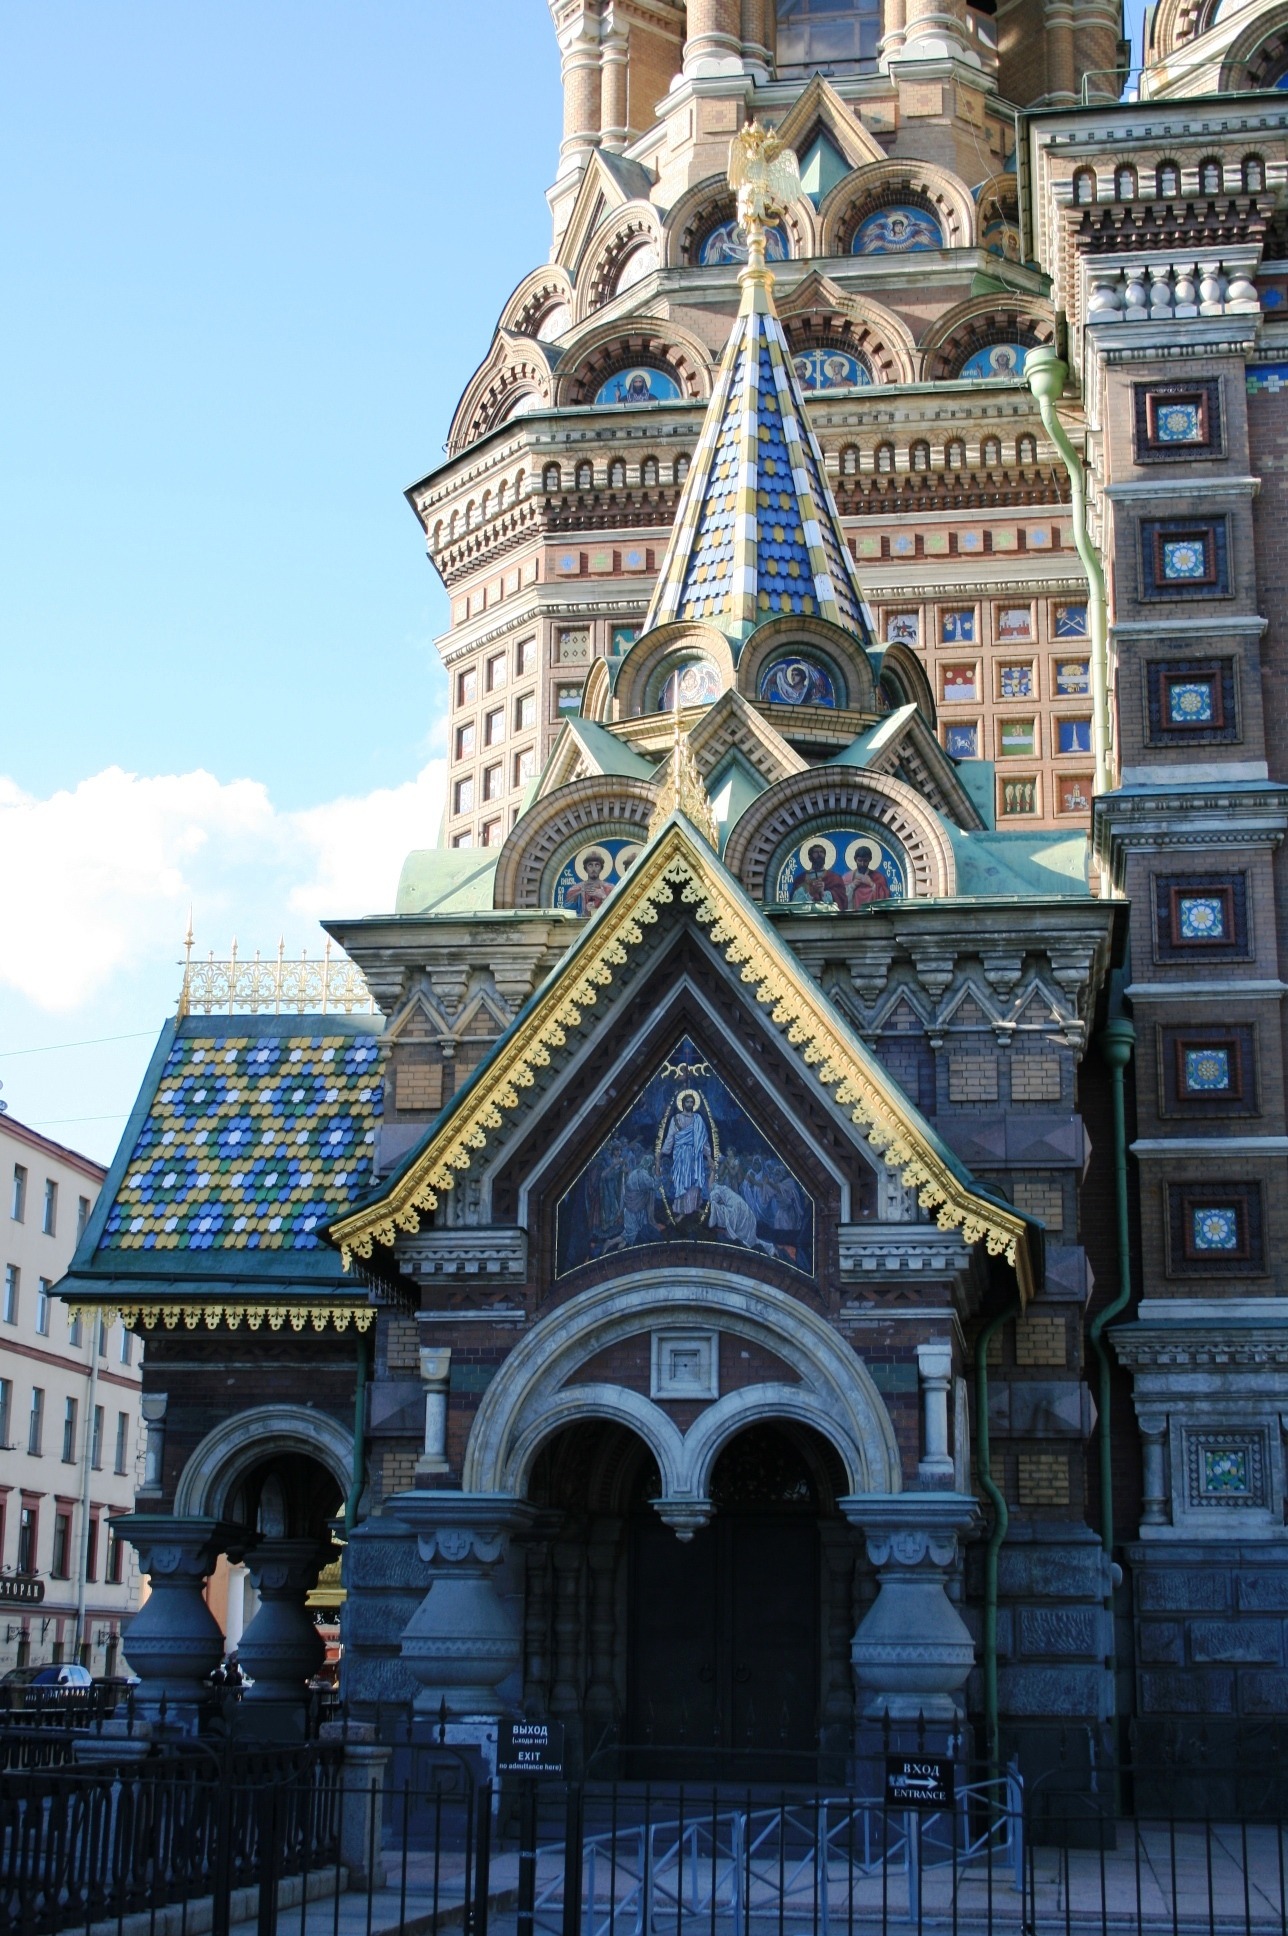
architecture, building, cityscape, tower, landmark, facade, church, cathedral, colorful, place of worship, temple, arches, steeples, metropolis, facets, on spilt blood, decoratve